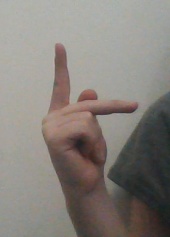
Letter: dha